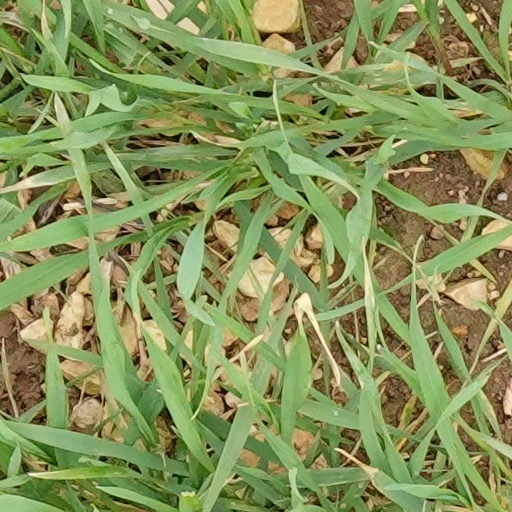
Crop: wheat